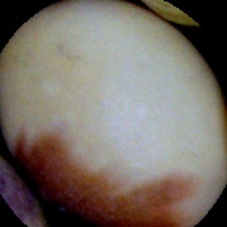
Label: Spotted